64th Fighter Wing

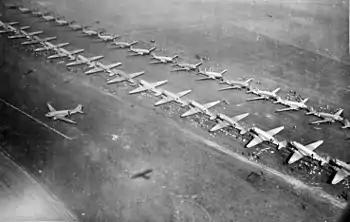
C-47 Transport planes

In the spring of 1944, the introduction of the P-47 Thunderbolt brought significant changes to fighter operations in the Italian theater. The P-47 offered greater speed, improved bomb load capacity, and enhanced survivability against enemy defenses. This shift required an extensive training program, particularly in air battle maneuvers, dive-bombing techniques, and strafing operations. This led to a change in command in April 1944, with Brigadier General John R. Hawkins being transferred to the United States to assume command of I Fighter Command at Mitchel Field, New York. Brigadier General Glenn O. Barcus, the current commander of I Fighter Command, was appointed as the new commander of the 64th Fighter Wing. General Barcus had been heavily involved in pilot training for the new P-47 Thunderbolts at Mitchel Field. Colonel Nelson P. Jackson, who had served as Barcus's Chief of Staff at I Fighter Command, was also transferred to the wing and would serve as its Executive Officer. Prior to this, Colonel Jackson had commanded the 327th Fighter Group, which had been responsible for P-47 pilot instruction since Feb.1943 at Richmond Army Air Base.